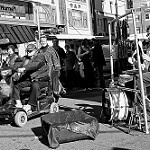
Label: street